Rack 'Em

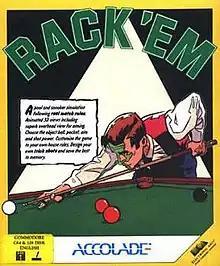

Rack 'Em is a sports video game developed by Artech Digital Entertainment and published by Accolade. "Rack 'Em" simulates five cue-sports, including pool and snooker. The game was released for both MS-DOS and Commodore 64 in 1988.